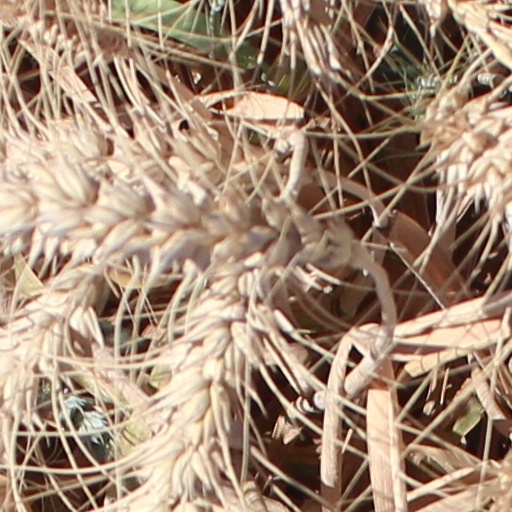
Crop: wheat